Fernand David

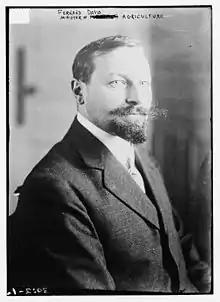
David circa 1913–1914

Fernand David (18 October 1869, Annemasse, Haute-Savoie – 17 January 1935) was a French lawyer and politician who served as a minister on six occasions. Especially interested in agricultural questions, he served as Minister of Agriculture under seven governments.